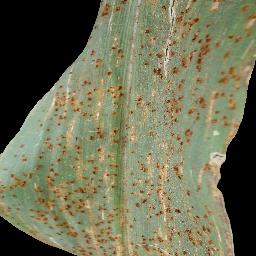
Label: Corn___Common_rust